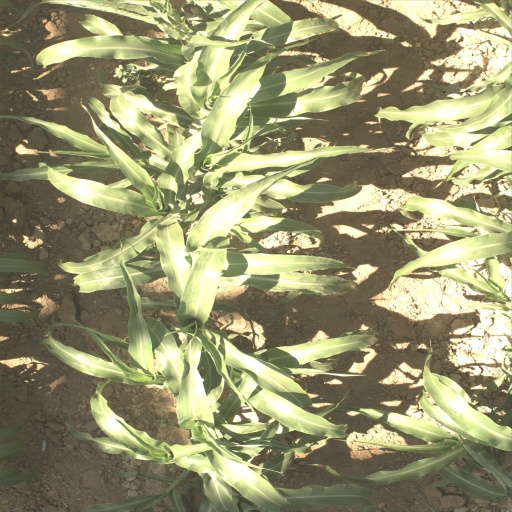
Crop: sorghum